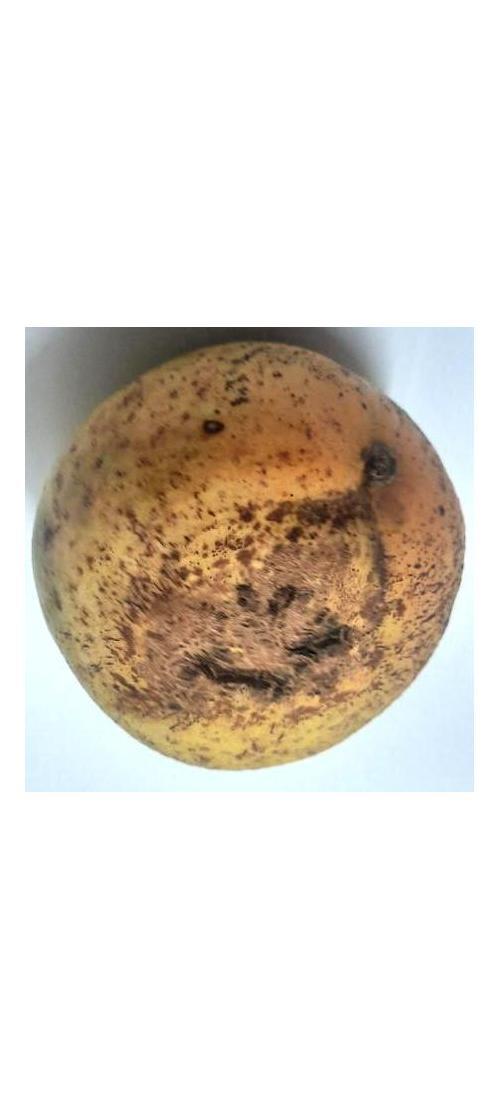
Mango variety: Ashshina Classic